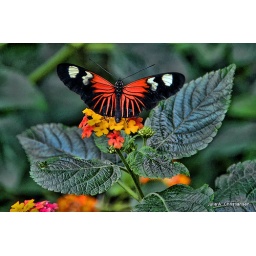
We went to a tropical butterfly house yesterday here in Durham.